Wadi Halfa

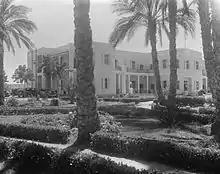
Wadi Halfa RR Hotel, 1936

In 1885, Wadi Halfa entered a period of turmoil after falling under the Mahdist War regime. Conflicts frequently broke out on the border, and in 1889, Abd al-Rahman al-Mahdi's army entered the town on the way to the Battle of Tushki. Wadi Halfa was briefly the headquarters of the British-led Egyptian and British forces under Kitchener seeking to defeat the forces of Muhammad Ahmad, the Mahdi proclaimed by his disciples, from 1881 to 1885. The rail line up the Nile was originally begun in 1897 to support this military buildup. It extends, via Atbara, to El Obeid and beyond into southern and western Sudan.